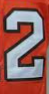
Number: 2